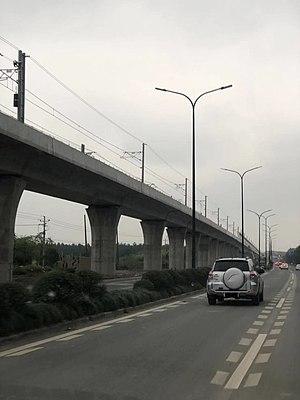
L'ouverture de ligne 16 est prévu à la fin du 2019. L'image a été capturée lors du test final et la caténaire a été installé 中文: 16号线将在2019年底开通运营，拍摄图片时16号线正在做最后机电设备安装和列车热滑试运行。接触网已安装完毕且电通
La ligne 16 du métro de Hangzhou, également connu sous le nom Ligne interurbaine Hangzhou-Lin'an ou Ligne Hanglin, est une ligne de métro de Hangzhou en construction reliant le centre-ville Hangzhou et la district de Lin'an. La ligne composé 12 stations, dont 4 stations des surélevées est 34.9km en longeurs. L'ouverture de la ligne est prévu le décembre 2019 de même que la ligne 5.